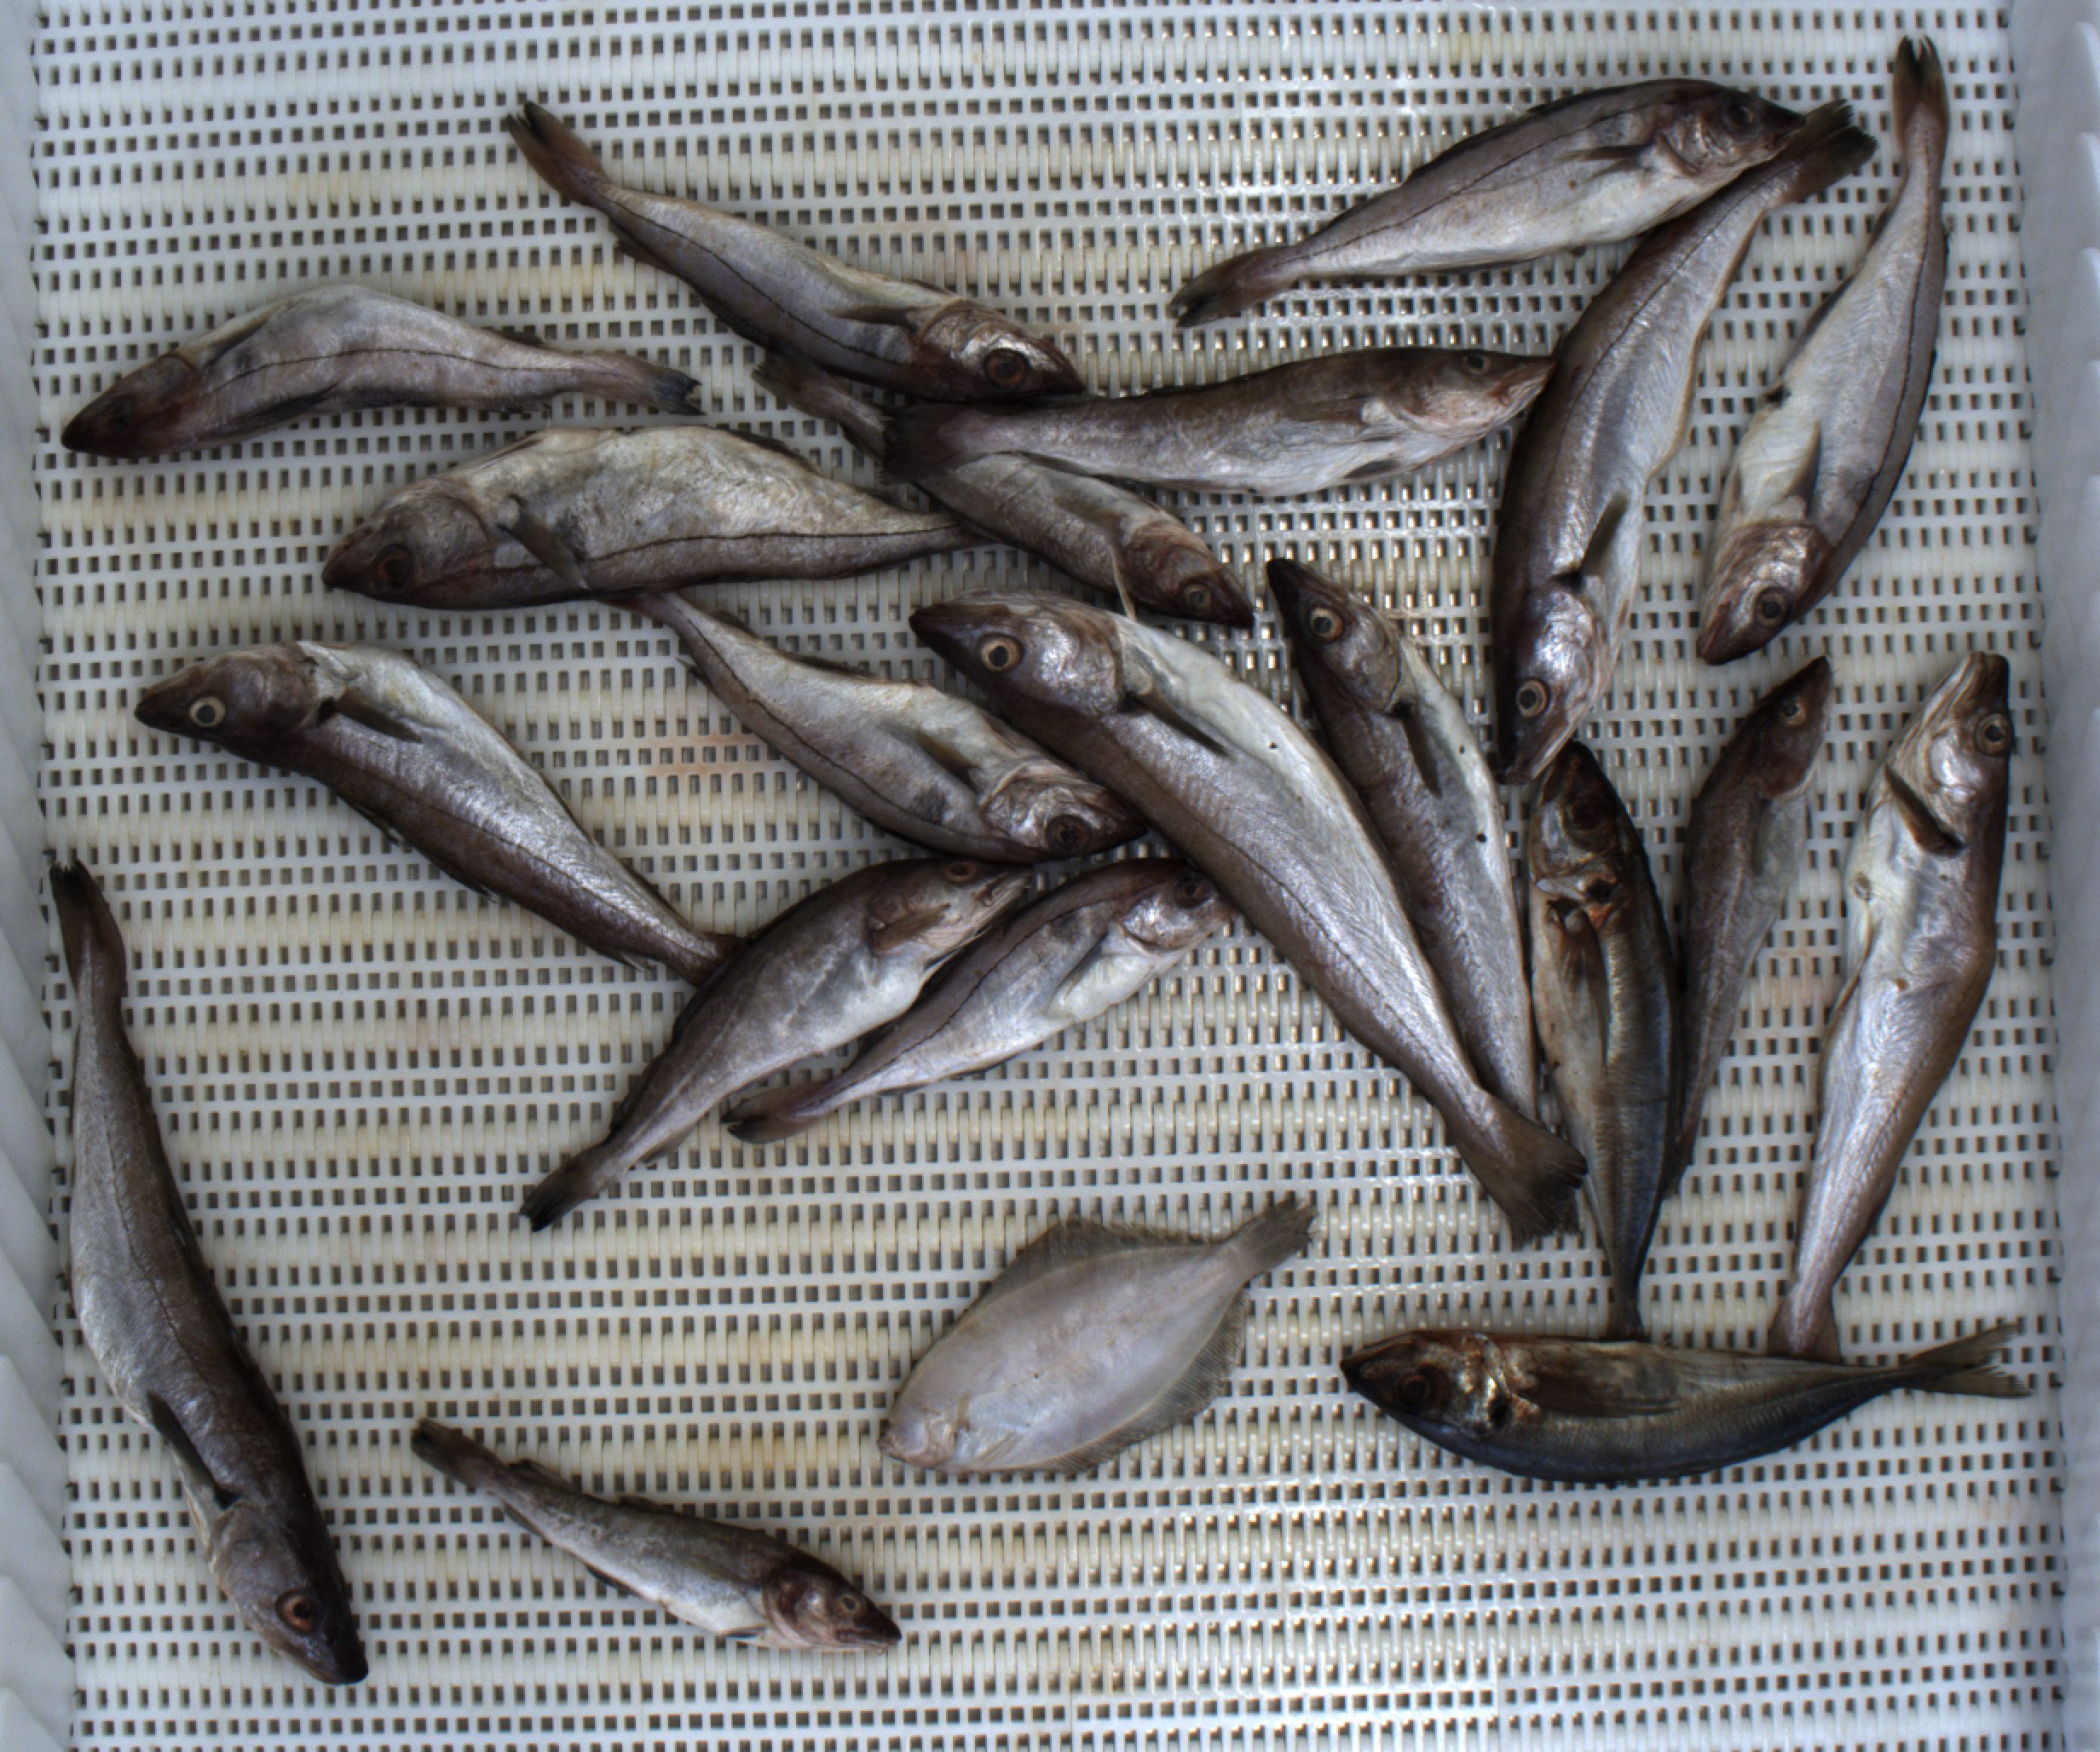
Total fish: 21
Cod: 5
Haddock: 7
Whiting: 6
Hake: 0
Horse mackerel: 2
Saithe: 0
Other: 1